History of the Incas

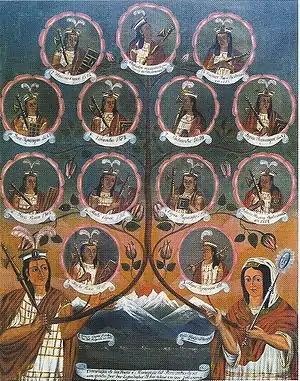
""Sapa Inkakuna"". Painting from the 18th century. It portrays the Inca royal lineage and belongs to the Cusco School, unknown author.

The Incas were most notable for establishing the Inca Empire which was centered in modern-day Peru and Chile. It was about from the northern to southern tip. The Inca Empire lasted from 1438 to 1533. It was the largest Empire in America throughout the Pre-Columbian era. The Inca state was originally founded by Manco Cápac in the early 1200s, and is known as the Kingdom of Cuzco. Under subsequent rulers, through strategic alliances and conquests, it expanded beyond Cusco and into the Sacred Valley. Their territory then rapidly grew under the 9th Sapa Inca (emperor), Pachacuti and his descendents.